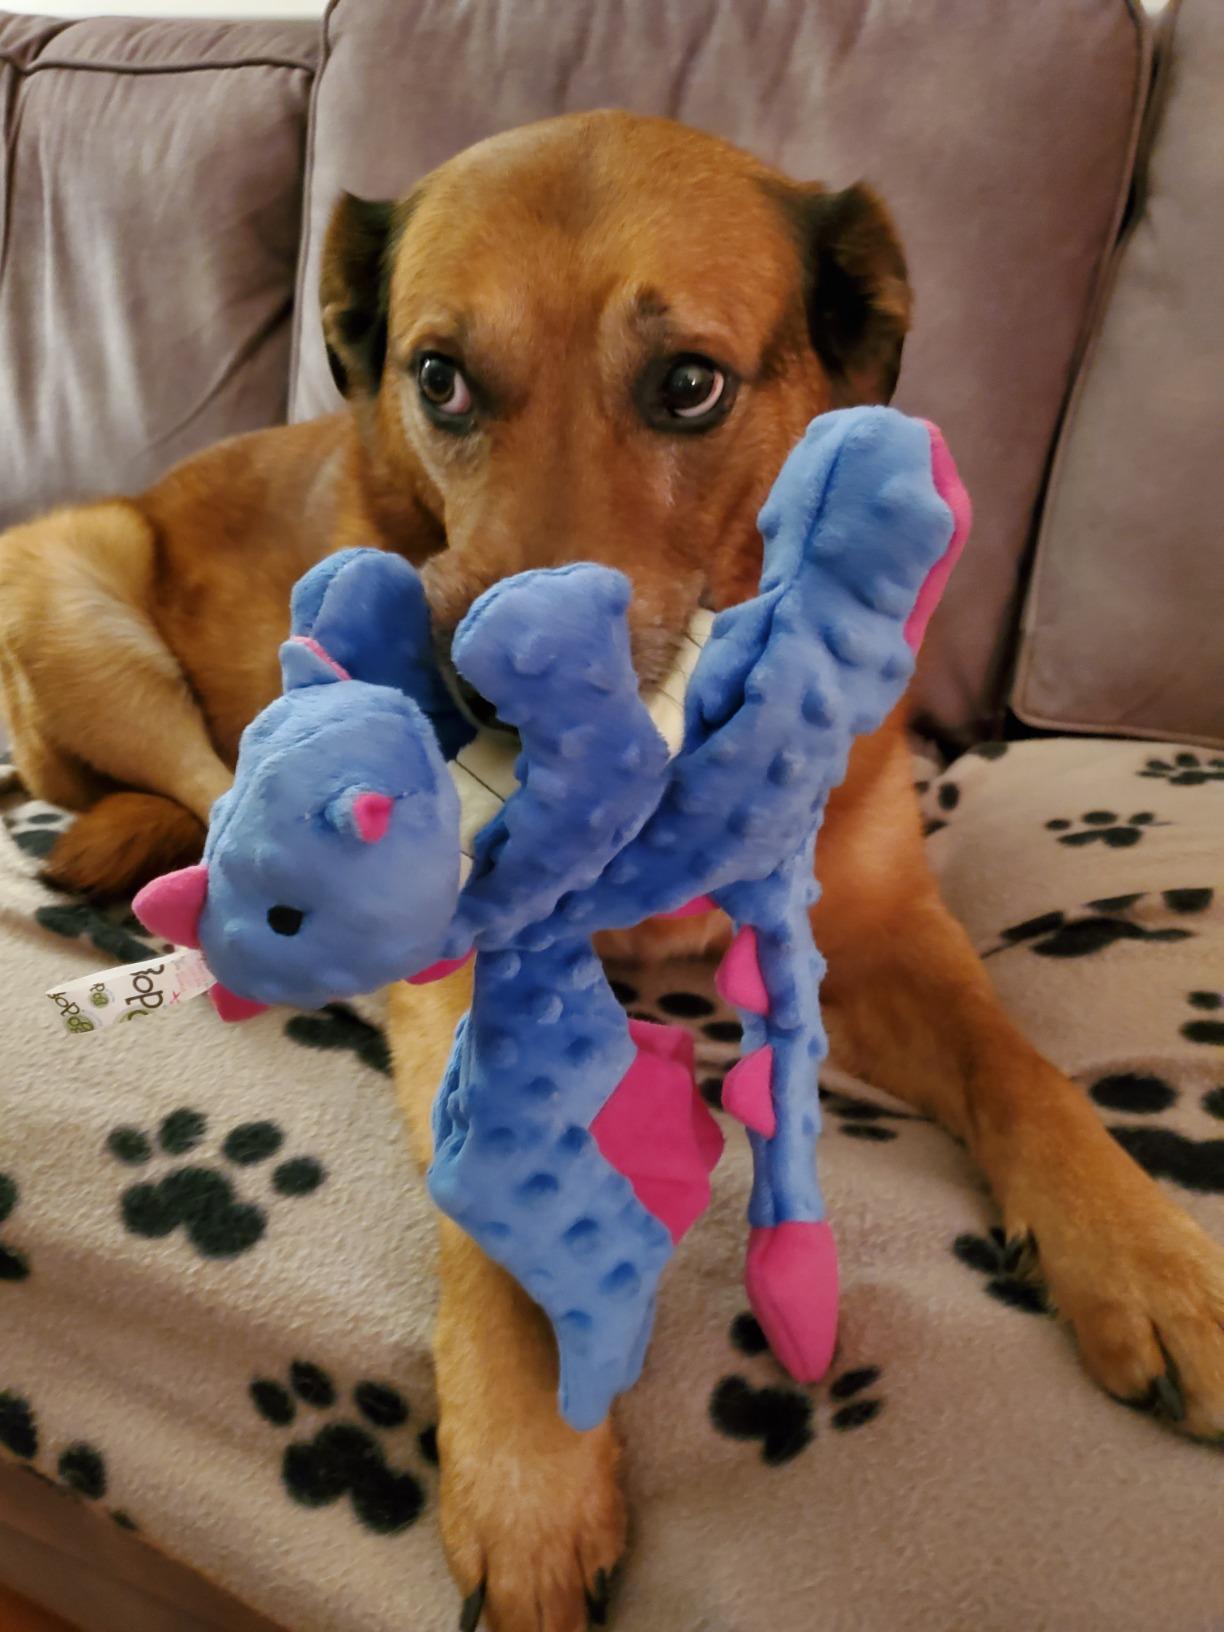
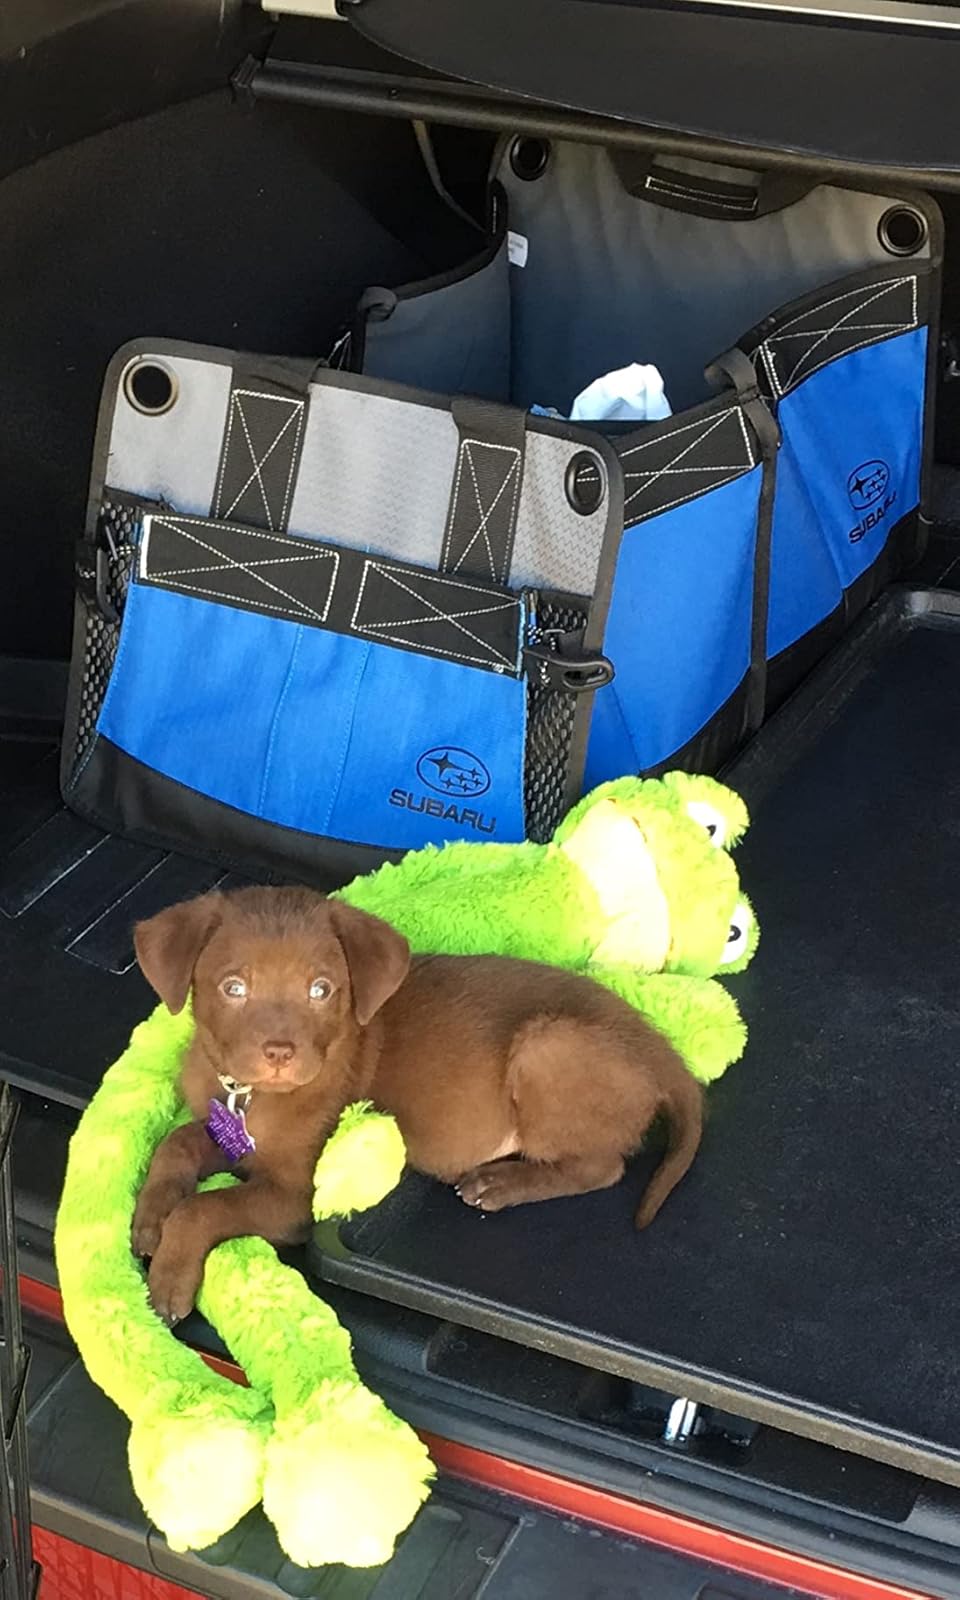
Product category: items_toy
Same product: no